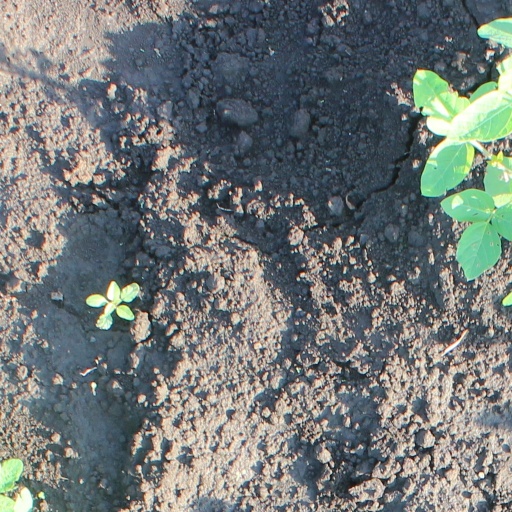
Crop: soybean